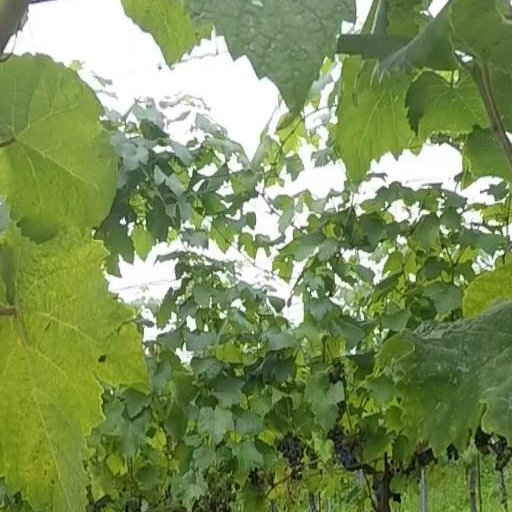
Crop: grape